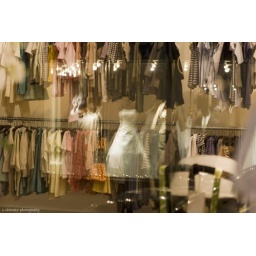
wedding dress reflected in window of Le Petit Bebe children's store.